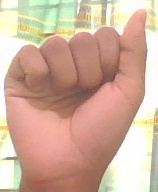
ASL sign: A